Page Fence Giants

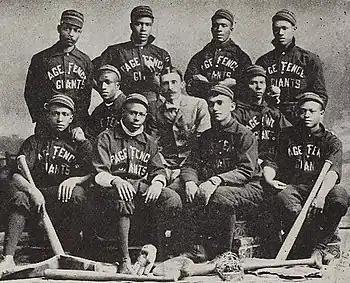
1896 Page Fence Giants

Wilson, Fowler, Miller, Graham, Binga, and Burns also played games with the Adrian Demons in 1895, the town's entry into the Michigan State League, minor league. The Demons were the only integrated team in the league that season. Gus Parsons, Len Hoch, and the Taylor Brothers were the management group that operated the team in its only year of existence. Its most famous player was Honus Wagner, who played for a three-week period during July 1895 on the integrated Demons squad.